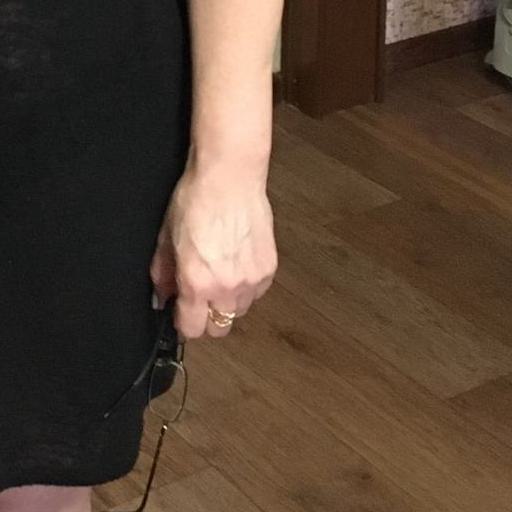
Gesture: no_gesture